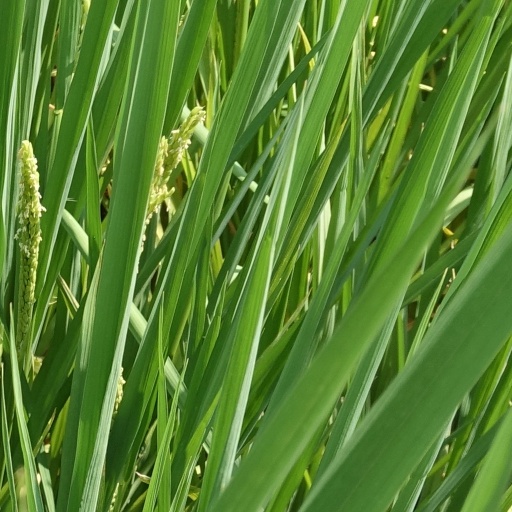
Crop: rice